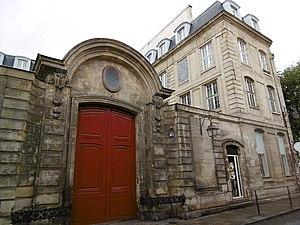
Couvent de la Merci façade sur rue
La Villeneuve-du-Temple est un micro-quartier au nord du Marais délimité par la rue de Bretagne au nord-est, la rue des Archives, la rue des Quatre-Fils puis la rue Vieille-du-Temple à l’est, la rue des Francs-Bourgeois et la rue Rambuteau au sud, la rue du Temple à l’ouest, créé vers 1300 par le lotissement d’une partie du domaine de la Maison du Temple.
Le couvent de la Merci à Paris est un ancien monastère fermé en 1790 dont le bâtiment est situé au 45, rue des Archives.